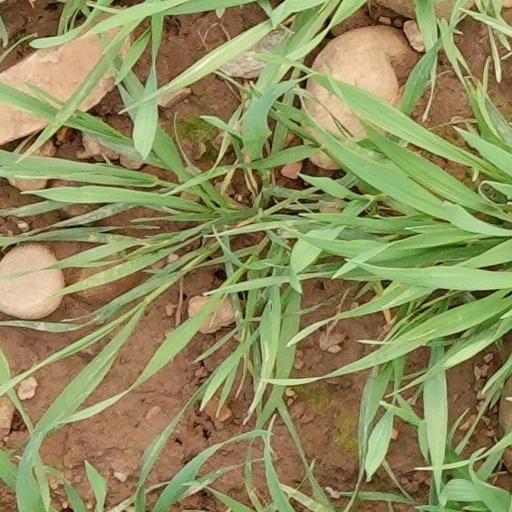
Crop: wheat